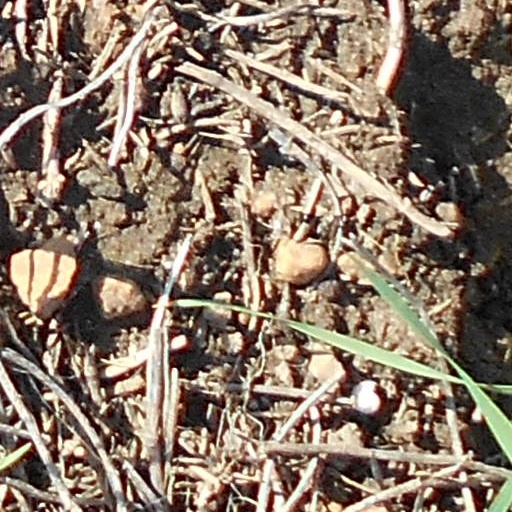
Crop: wheat